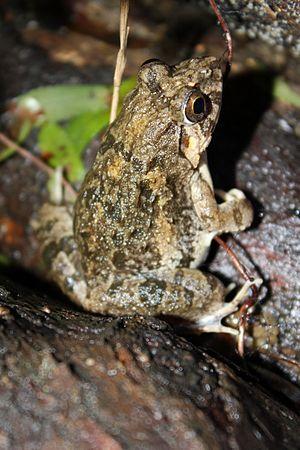
Fejervarya est un genre d'amphibiens de la famille des Dicroglossidae.